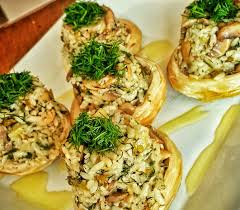
Label: Stuffed_Artichokes